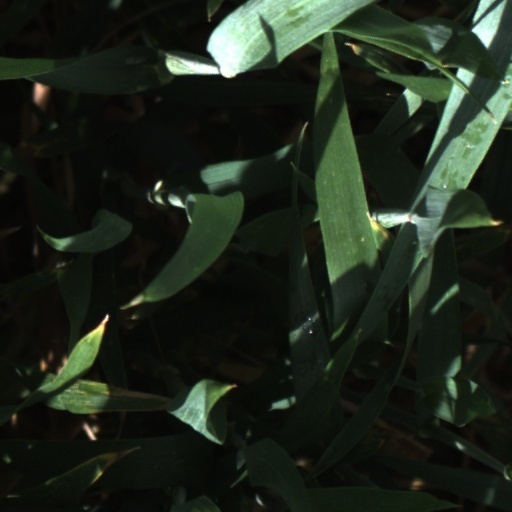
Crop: wheat